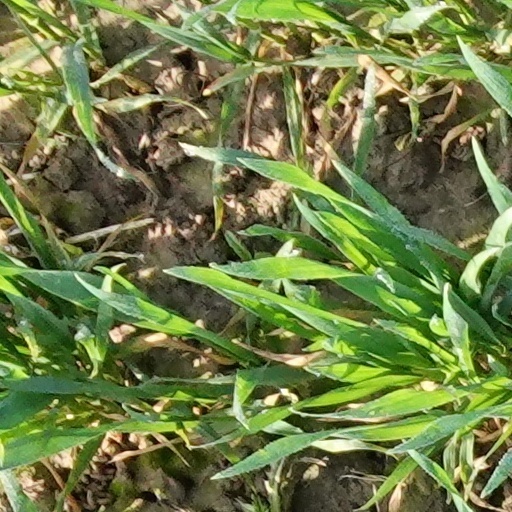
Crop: wheat